Charles Riley (bishop of Bendigo)

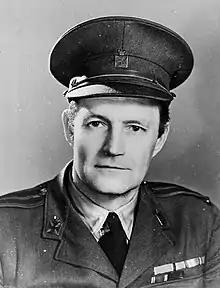
Riley

Charles Lawrence Riley CBE, VD (10 October 18881 April 1971) was an Australian Anglican bishop: the fourth Bishop of Bendigo from 1938 to 1957; and Chaplain-General to the AMF from 1942 until 1957.